Stomp the Yard: Homecoming

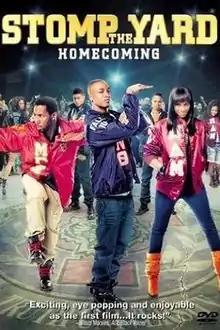
DVD cover

Stomp the Yard: Homecoming is a 2010 American dance drama film directed by Rob Hardy. It is the sequel to 2007's "Stomp the Yard". The film is released in direct-to-video on September 21, 2010. Cast members include Collins Pennie, Pooch Hall, Jasmine Guy, David Banner and Keith David.